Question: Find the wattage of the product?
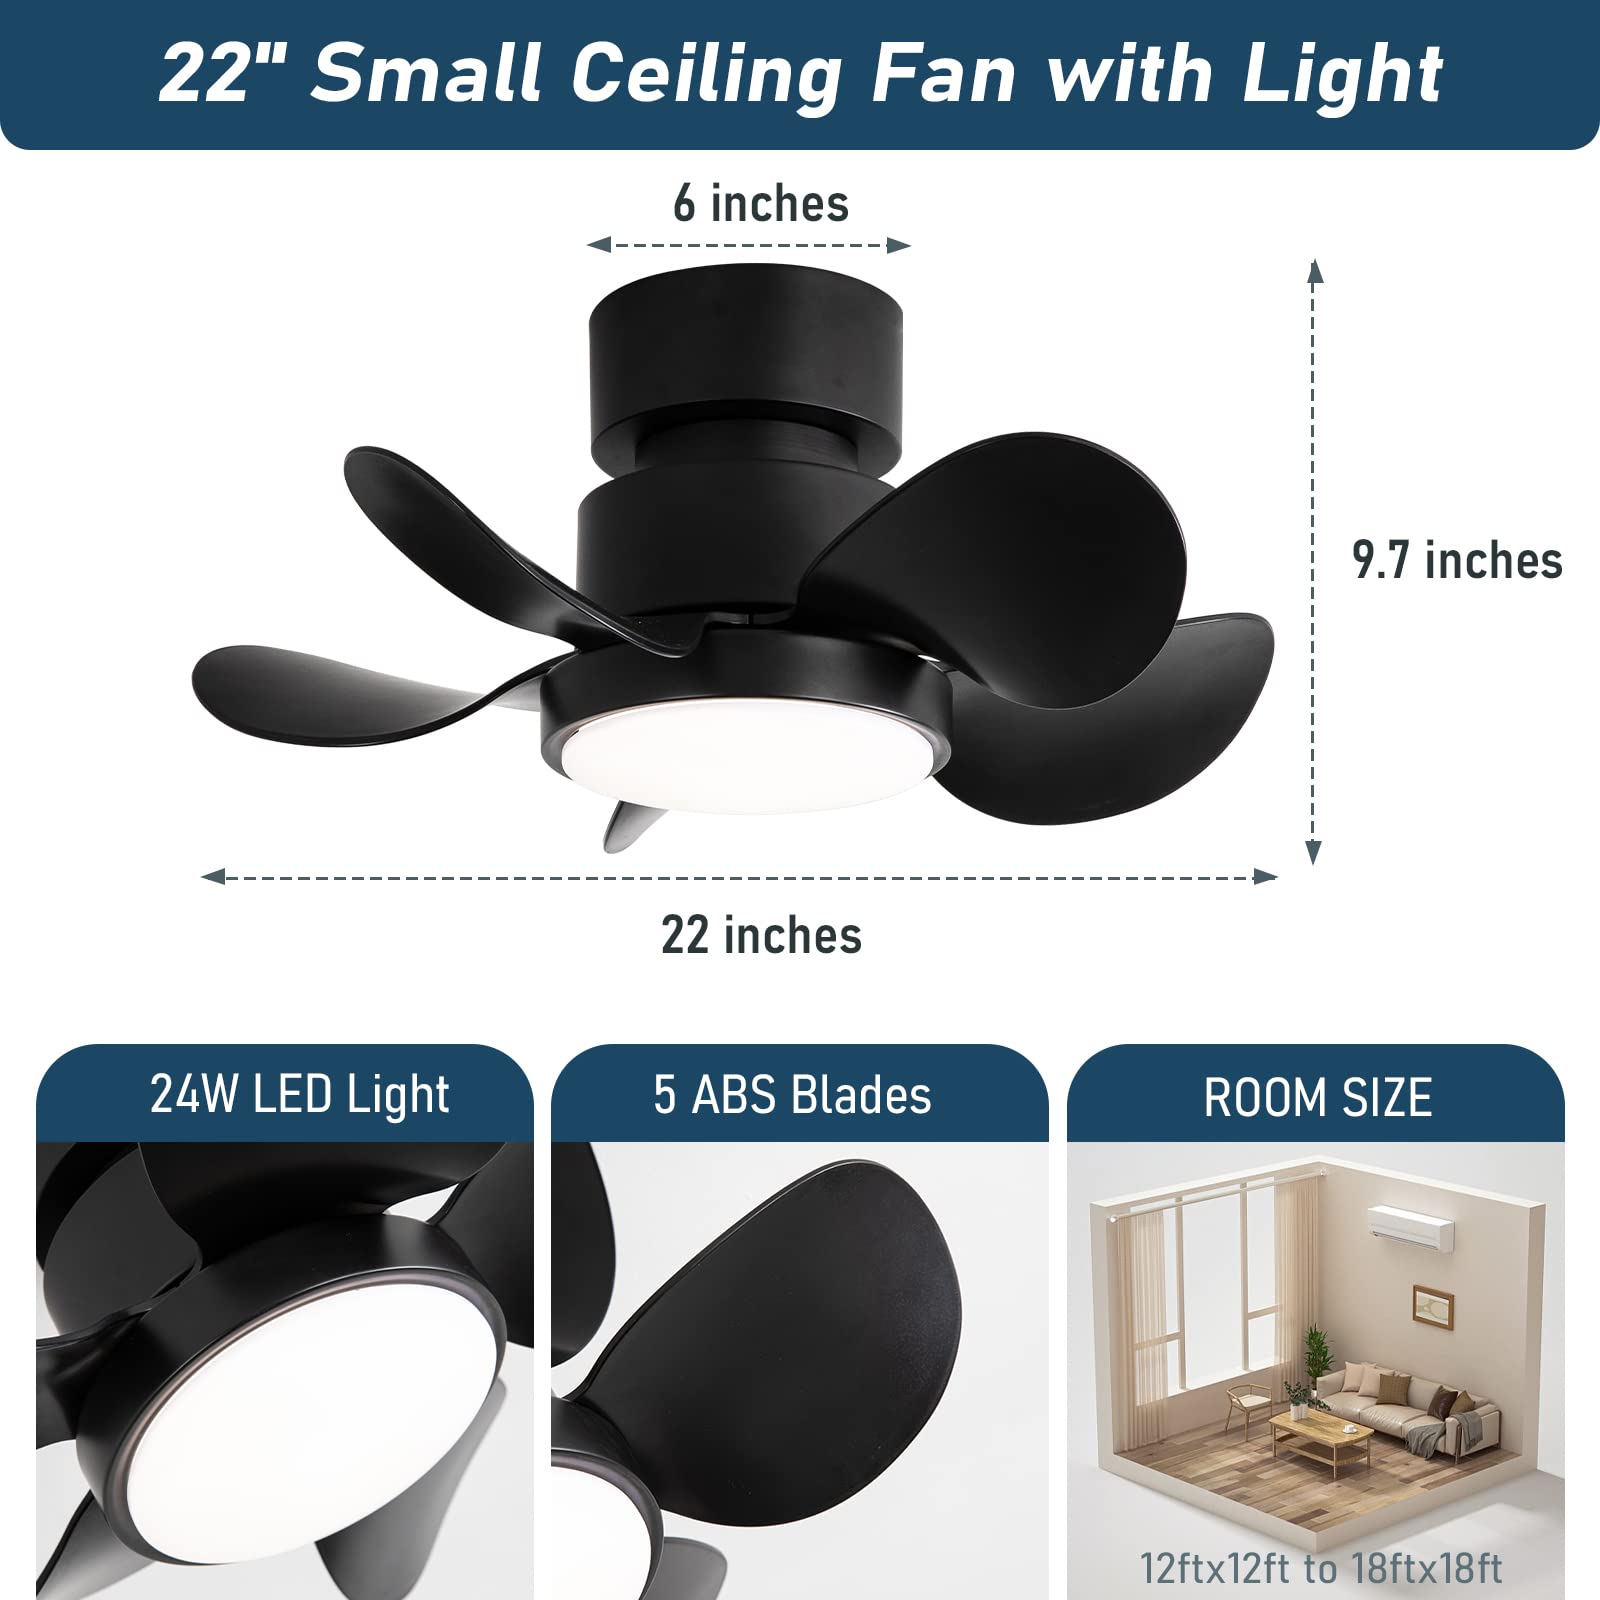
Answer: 24.0 watt